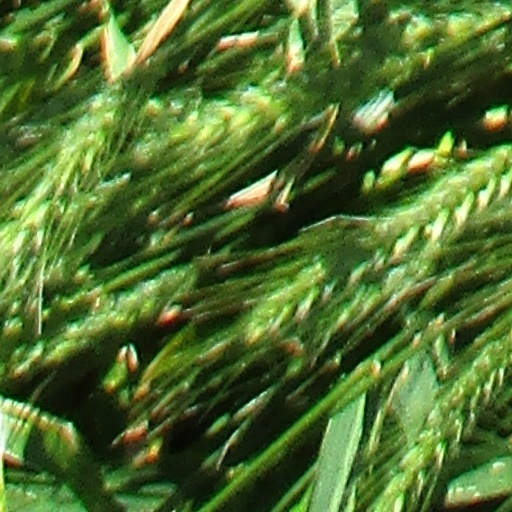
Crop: wheat